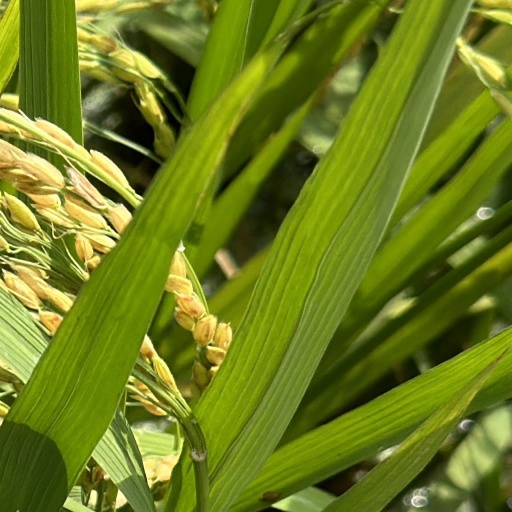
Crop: rice